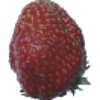
Label: Strawberry Wedge 1